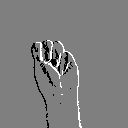
ASL letter: m